Miss Bala (2011 film)

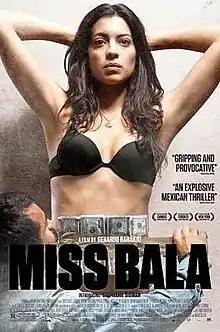
Cinematic release poster

Miss Bala (Spanish for "Miss Bullet") is a 2011 Mexican crime action thriller film written by Gerardo Naranjo with Mauricio Katz and directed by Gerardo Naranjo. The film premiered in the Un Certain Regard section at the 2011 Cannes Film Festival. The film was selected as the Mexican entry for the Best Foreign Language Film at the 84th Academy Awards, but it did not make the final shortlist. An American remake was made in 2019.